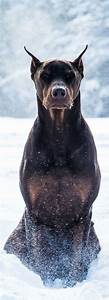
Label: cane